Said Fayad

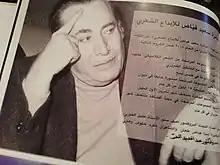
Said Fayad

Fayad was the eldest son of Ibrahim Efendi Fayad, a local notable who served as a district governor under the French mandate, and Lamia Ali Dhaher, niece of the poet and religious figure Sheikh Suleiman Dhaher, an intellectual in the Nabatieh governorate.